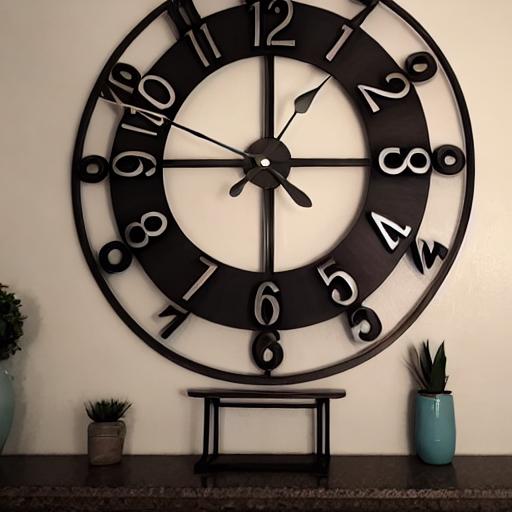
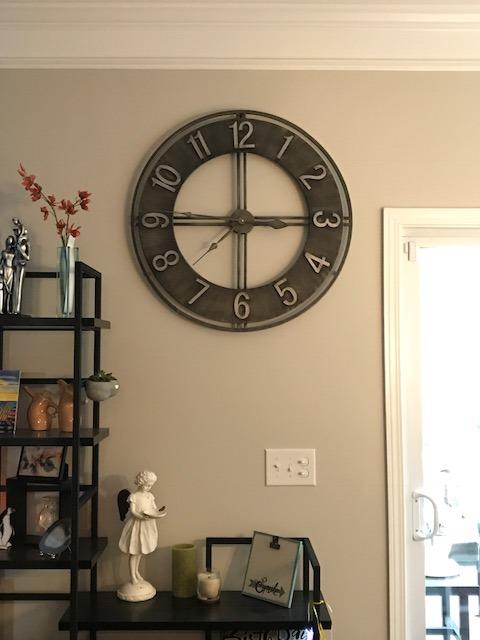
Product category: clock
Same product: no